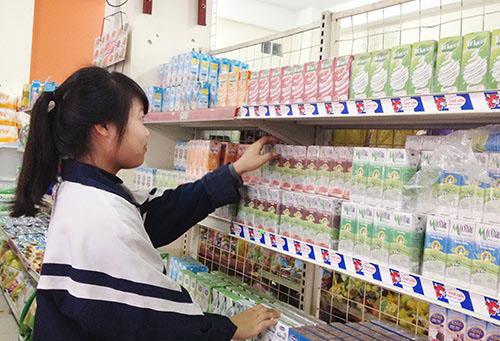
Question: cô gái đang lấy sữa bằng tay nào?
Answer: cô gái đang lấy sữa bằng tay trái